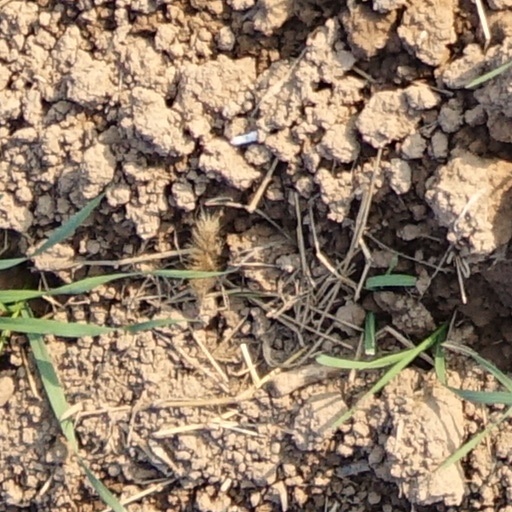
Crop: wheat